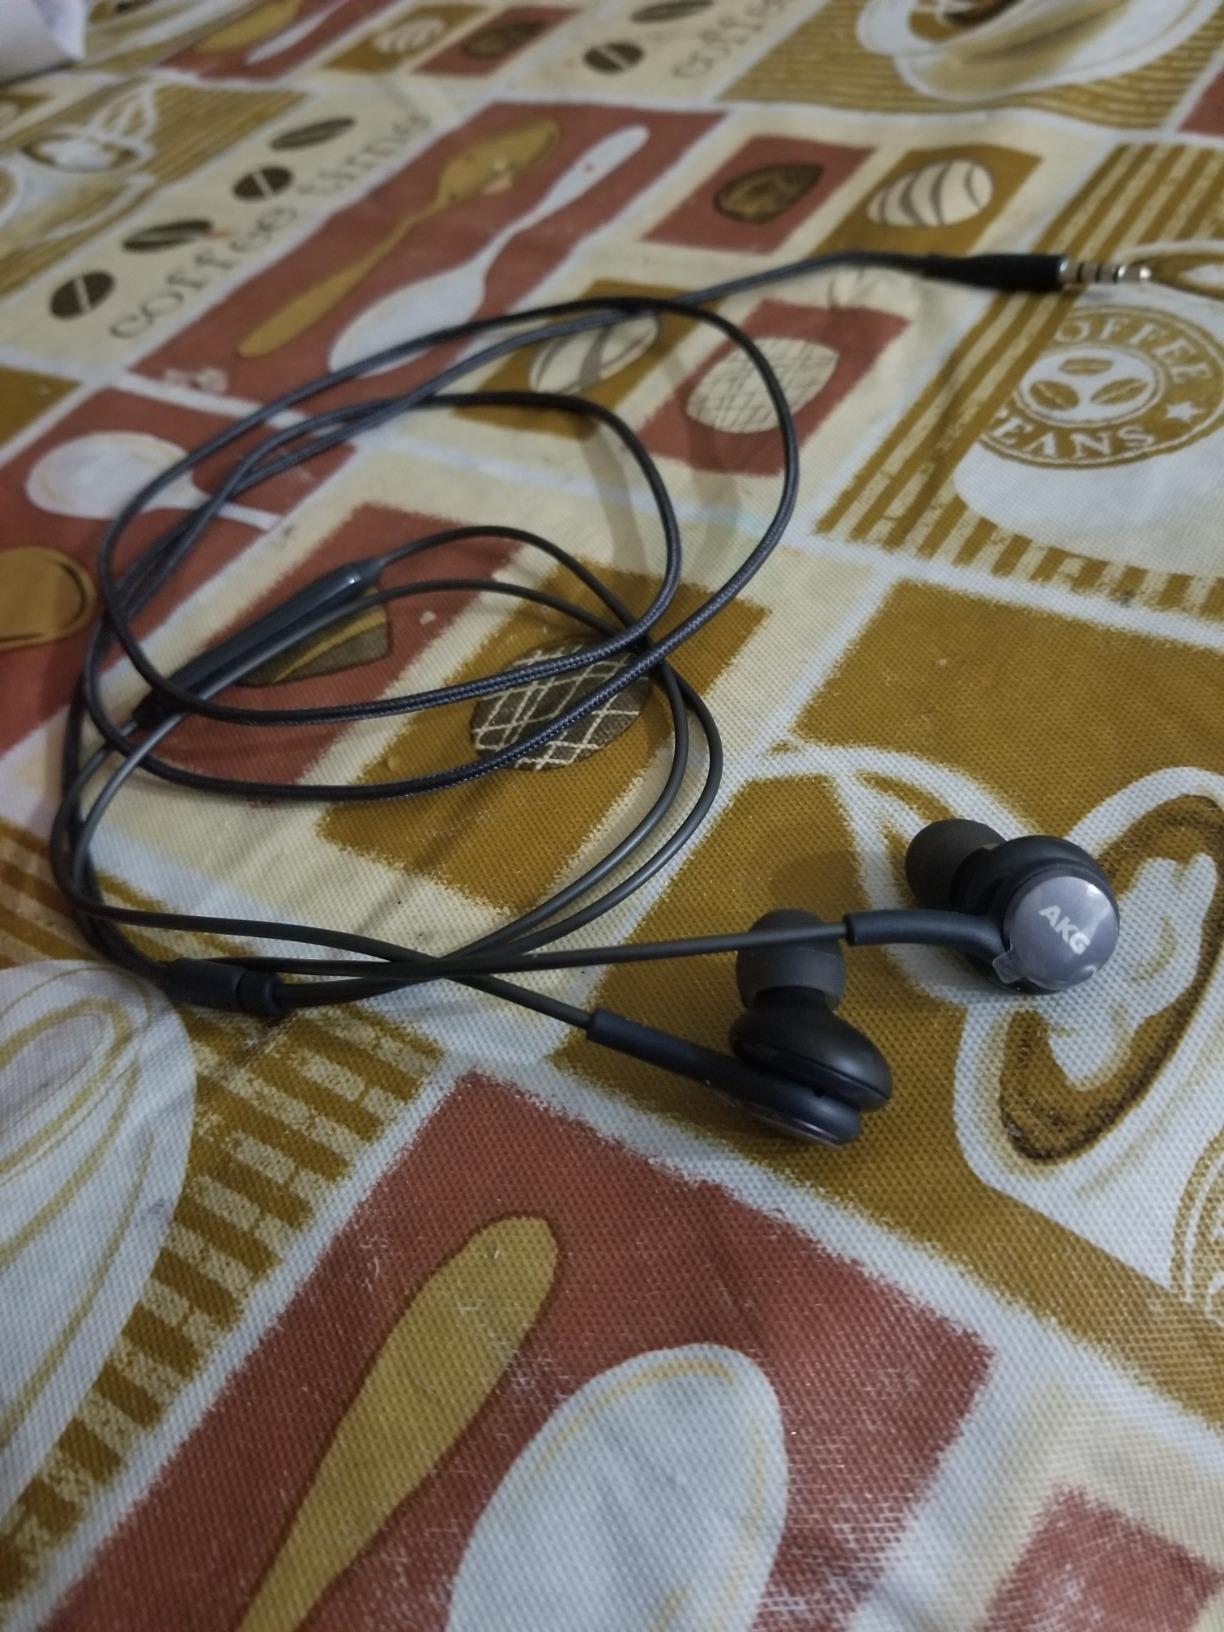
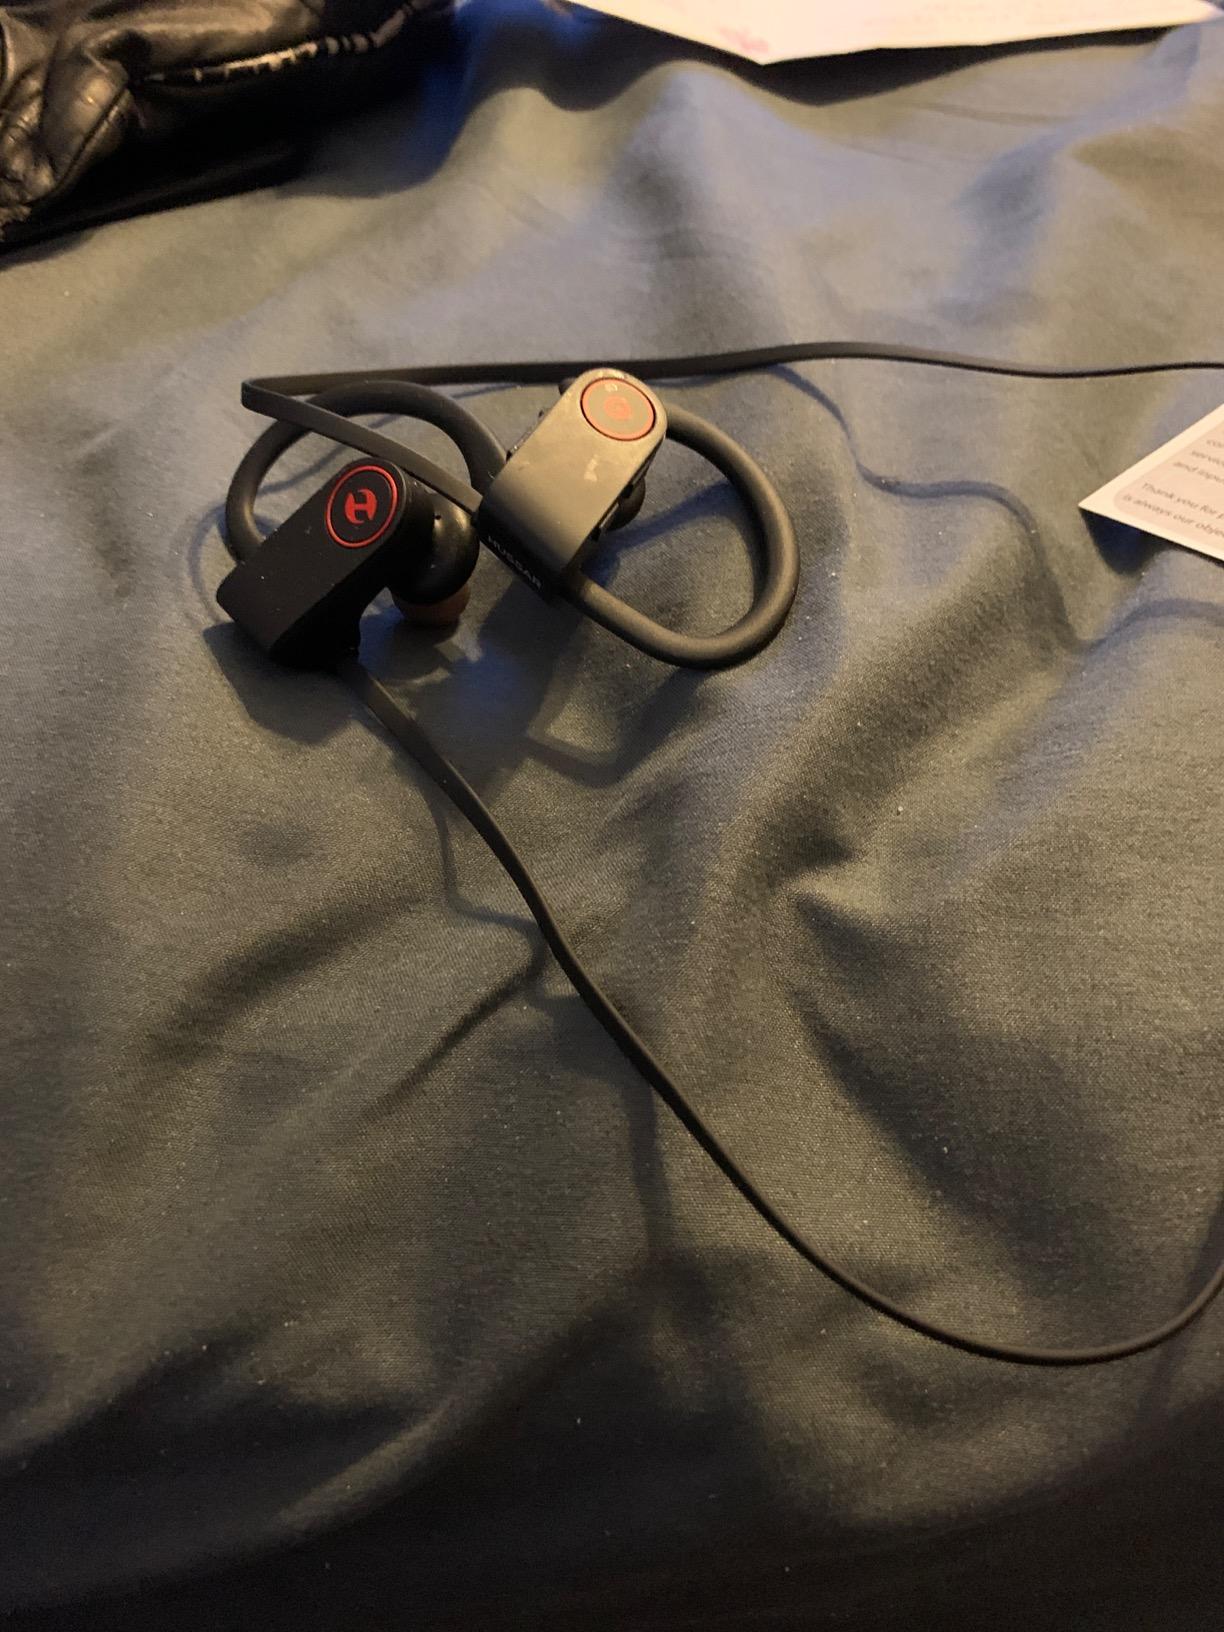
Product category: headphones
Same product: no